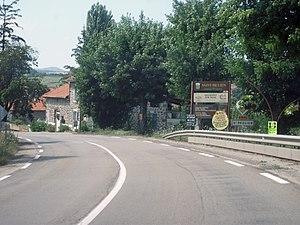
Entrée de Saint-Paulien par la D 906 en provenance du Puy et à destination de Vichy.
Saint-Paulien est une commune française, située dans le département de la Haute-Loire en région Auvergne-Rhône-Alpes.